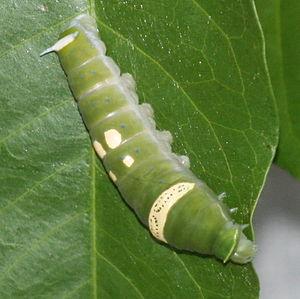
Papilio ulysses est une grande espèce d'insectes lépidoptères qui appartient à la famille des Papilionidae, à la sous-famille des Papilioninae et au genre Papilio, endémique d'Australie.